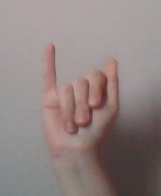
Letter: meem